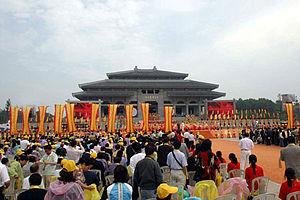
Le fait religieux dans le monde chinois se caractérise par le pluralisme, favorisé par l’attitude de l'État : celui-ci exerce depuis le début de l’empire un contrôle attentif sur les groupes susceptibles de constituer une menace pour le pouvoir et la société et met au pas les sectes trop actives, n’accordant qu’exceptionnellement l’exclusivité à un culte. Le syncrétisme et le mélange sont courants, rendant les contours des ensembles religieux flous ; on a l’impression de se trouver face à une constellation de philosophies et de pratiques plutôt qu'à des confessions.